Ammembal Subba Rao Pai

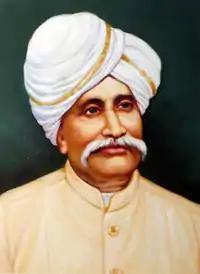

Ammembal Subba Rao Pai (19 November 1852 – 25 July 1909) was a leading lawyer of Mangalore, India. He was the founder of Canara Bank, now one of India's leading banks, and Canara High School in Mangalore. Though he was a lawyer and a banker by profession, he was an educationist and social reformer by temperament. He helped shape the future of Dakshina Kannada District and of the GSB community in Karnataka.